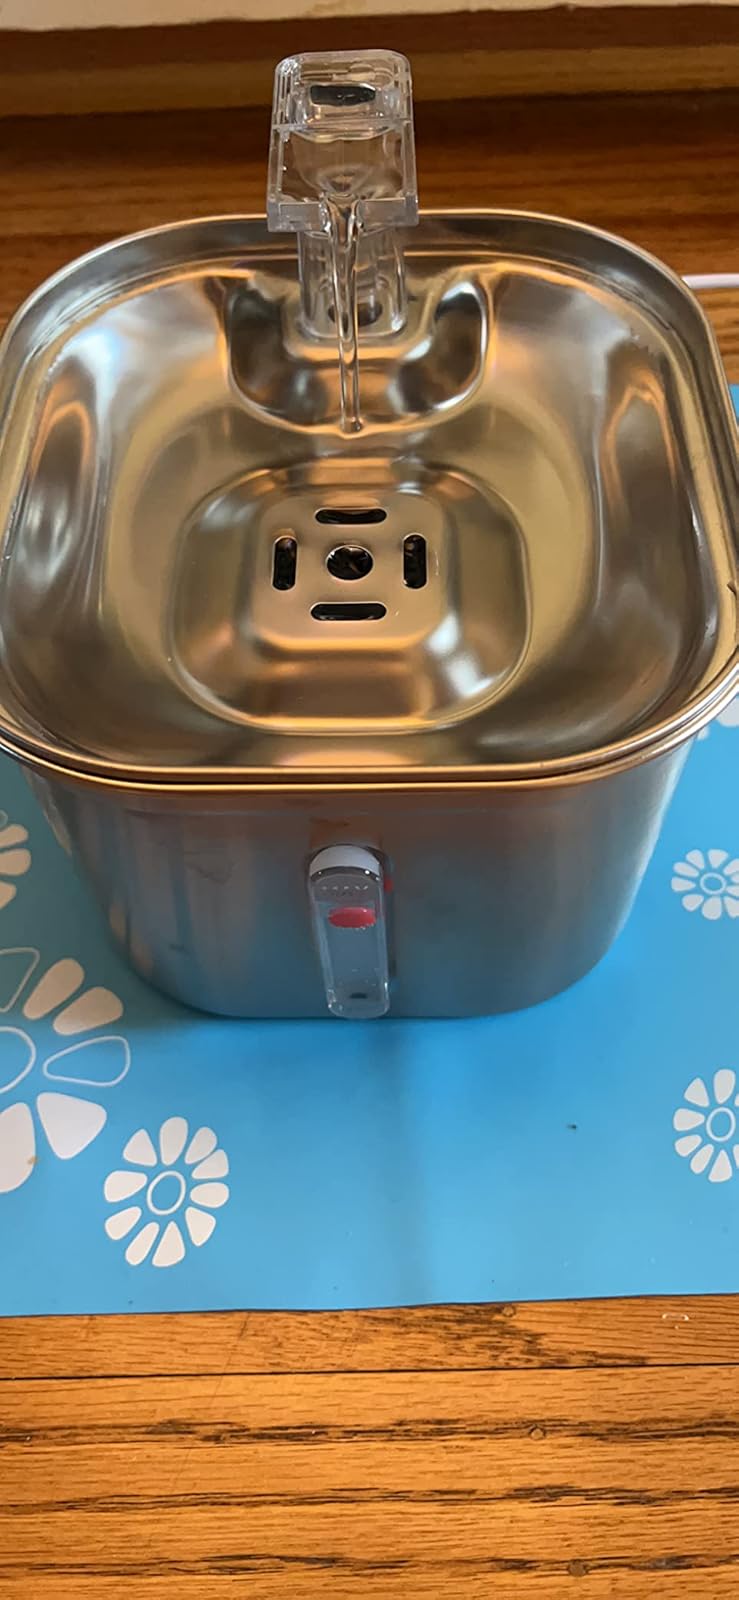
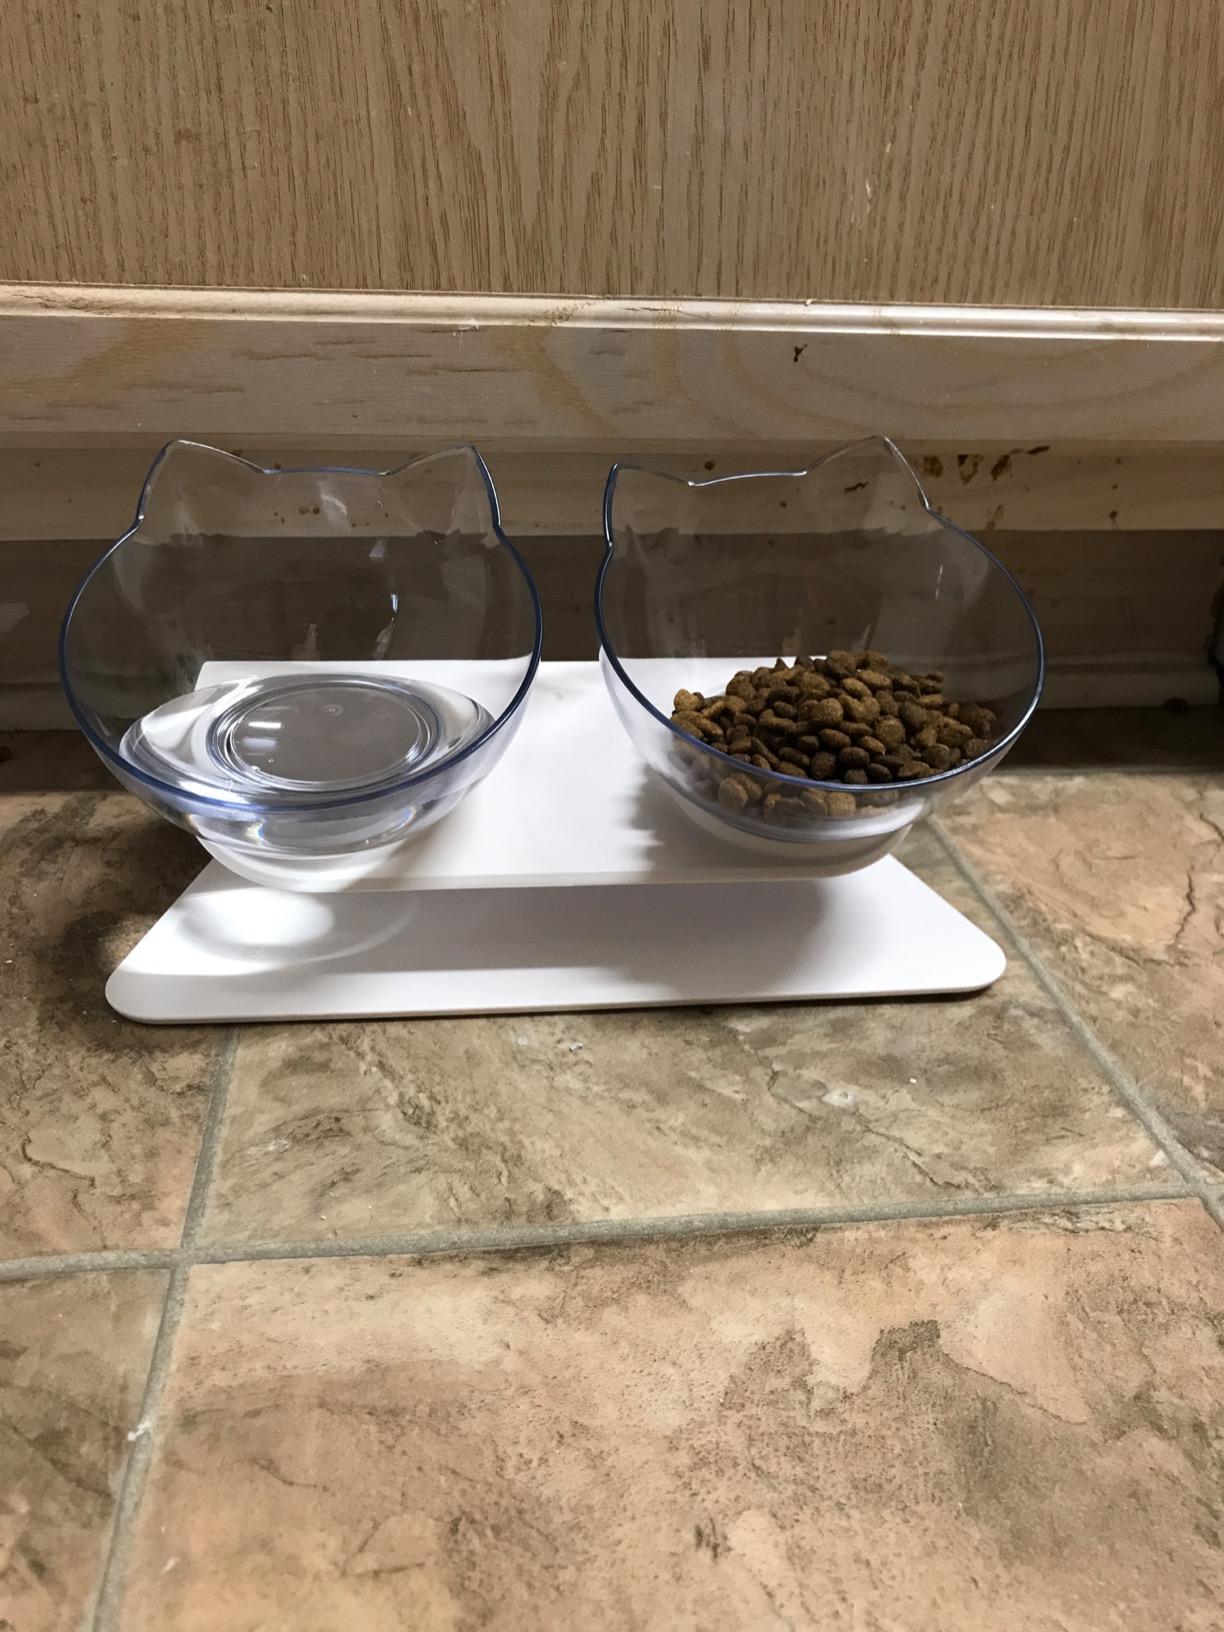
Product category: items_bowl
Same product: no